Gorgas–Manly Historic District

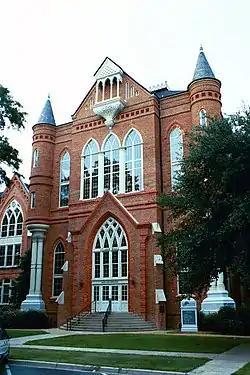
Clark Hall, completed in 1884.

The Gorgas–Manly Historic District is a historic district that includes and eight buildings on the campus of the University of Alabama in Tuscaloosa, Alabama. The buildings represent the university campus as it existed from the establishment of the institution through to the late 19th century. Two buildings included in the district, Gorgas House and the Little Round House, are among only seven structures to have survived the burning of the campus by the Union Army, under the command of Brigadier General John T. Croxton, on April 4, 1865. The other survivors were the President's Mansion and the Old Observatory, plus a few faculty residences.